Frederick J. Kimball

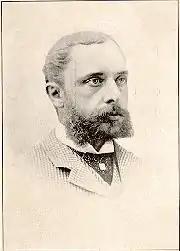

Frederick James Kimball (March 6, 1844 – July 27, 1903) was a civil engineer. He was an early president of the Norfolk and Western Railway and helped develop the Pocahontas coalfields in Virginia and West Virginia.